Ramón Allende Padín

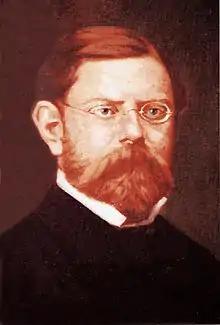
Allende in 1884

Ramón Allende Padín (19 March 1845 – 14 October 1884), nicknamed "El Rojo" ("The Red"), was a Chilean physician and political figure. The author of several important scientific publications, he also headed the Chilean Army's medical services during the War of the Pacific. Allende was of Basque descent.